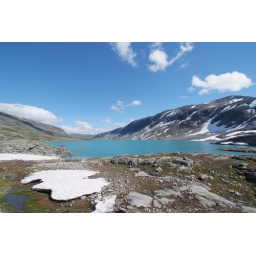
View from &amp;quot;Gamle Strynefjellsvegen&amp;quot; (the old road over the mountain at Stryn).Between Stryn and Grotli, Norway.